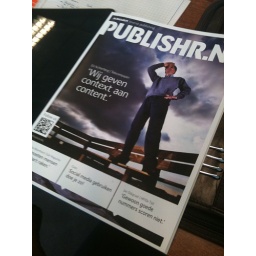
Zojuist de eerste hardcopy van Publishr.nl Magazine in handen gekregen, donderdag overal in de bus